Recioto di Soave DOCG

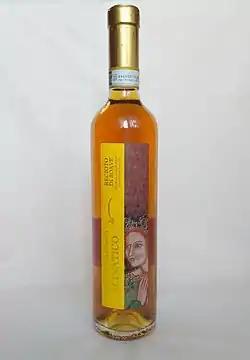
Recioto di Soave

Recioto di Soave DOCG is an Italian wine DOCG subregion of the Soave DOC. It was granted DOCG status in 1998. Recioto di Soave DOCG is made in the recioto method from grapes which have been dried out, traditionally on straw mats, for several weeks or months after harvest. A sweet wine, Recioto di Soave must be made of at least 70% Garganega grapes, and no more than 30% Trebbiano di Soave grapes allowed per DOCG regulations.